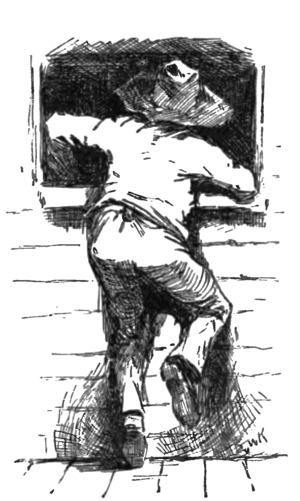
Bottle Rocket, film américain sorti en 1996, est le premier long-métrage réalisé par Wes Anderson. Il est basé sur le court-métrage du même nom réalisé par Anderson trois ans plus tôt. Le film est une comédie policière racontant les aventures de trois jeunes Texans désœuvrés qui veulent devenir de vrais criminels mais qui sont trop idiots et maladroits pour réussir. Après un premier braquage minable, le trio s'associe avec Monsieur Henry qui leur propose de cambrioler un entrepôt mais l'opération ne va pas se dérouler comme prévu.